Parisina Malatesta

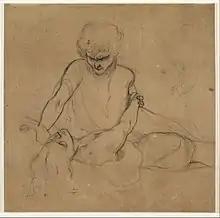
Azo and the sleeping Parisina, study for a lost painting by Ford Madox Brown.

Her tragic story has inspired writers, musicians, and painters. The Renaissance Italian author Matteo Bandello wrote the novel "Ugo and Parisina".